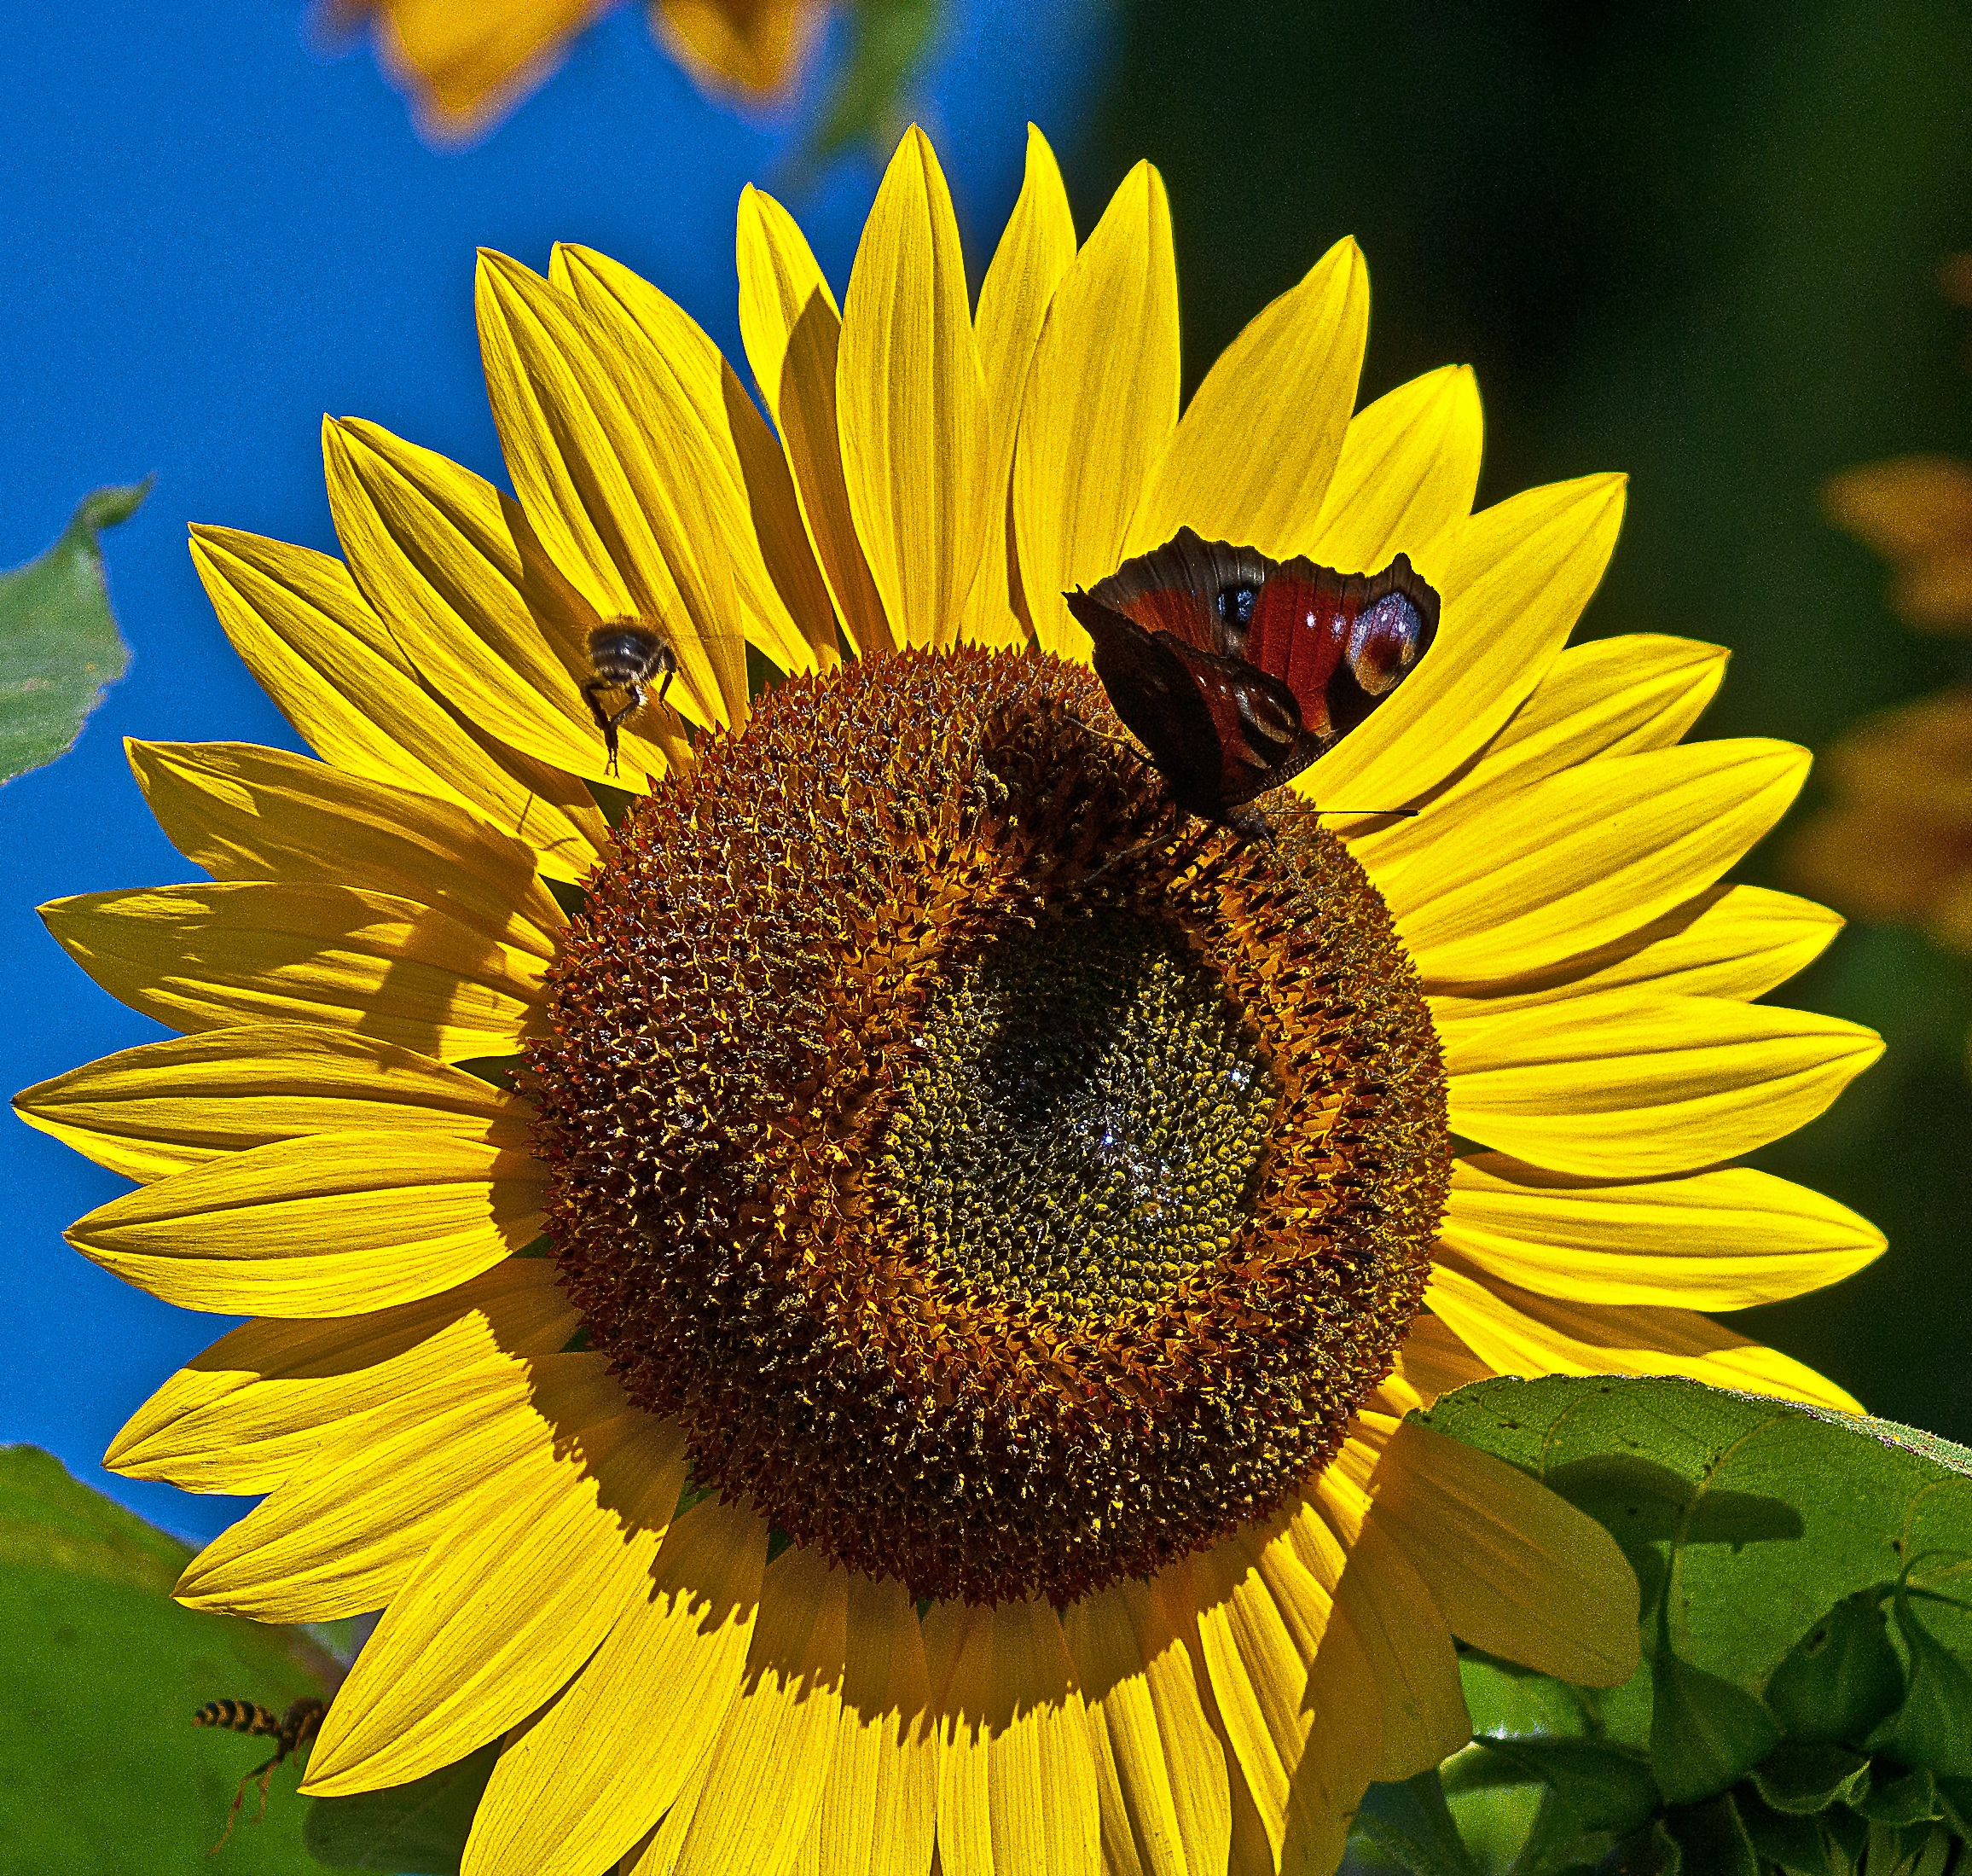
work, plant, flower, petal, summer, clear, pollen, pollination, insect, botany, butterfly, yellow, garden, flora, heat, fauna, sunflower, sunny, full, bee, insects, nectar, macro photography, flowering plant, honey bee, the petals, invasion, daisy family, boost, osa, sunflower seed, land plant, membrane winged insect, painted peacock